Sierra de Ayllón

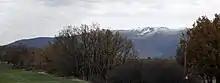
Main mountain ridge from the province of Segovia

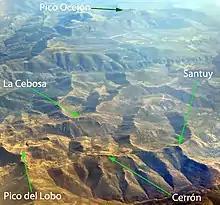
Aerial view of part of the Sierra de Ayllón

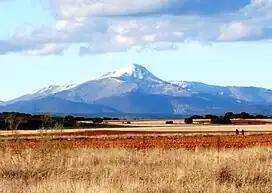
Pico Ocejón

In the heart of the Sierra de Ayllón rise the last peaks of more than 2000 meters of the Sistema Central.